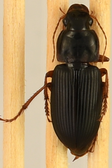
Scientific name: Harpalus pensylvanicus
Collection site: Blandy Experimental Farm NEON (BLAN), plot BLAN_002